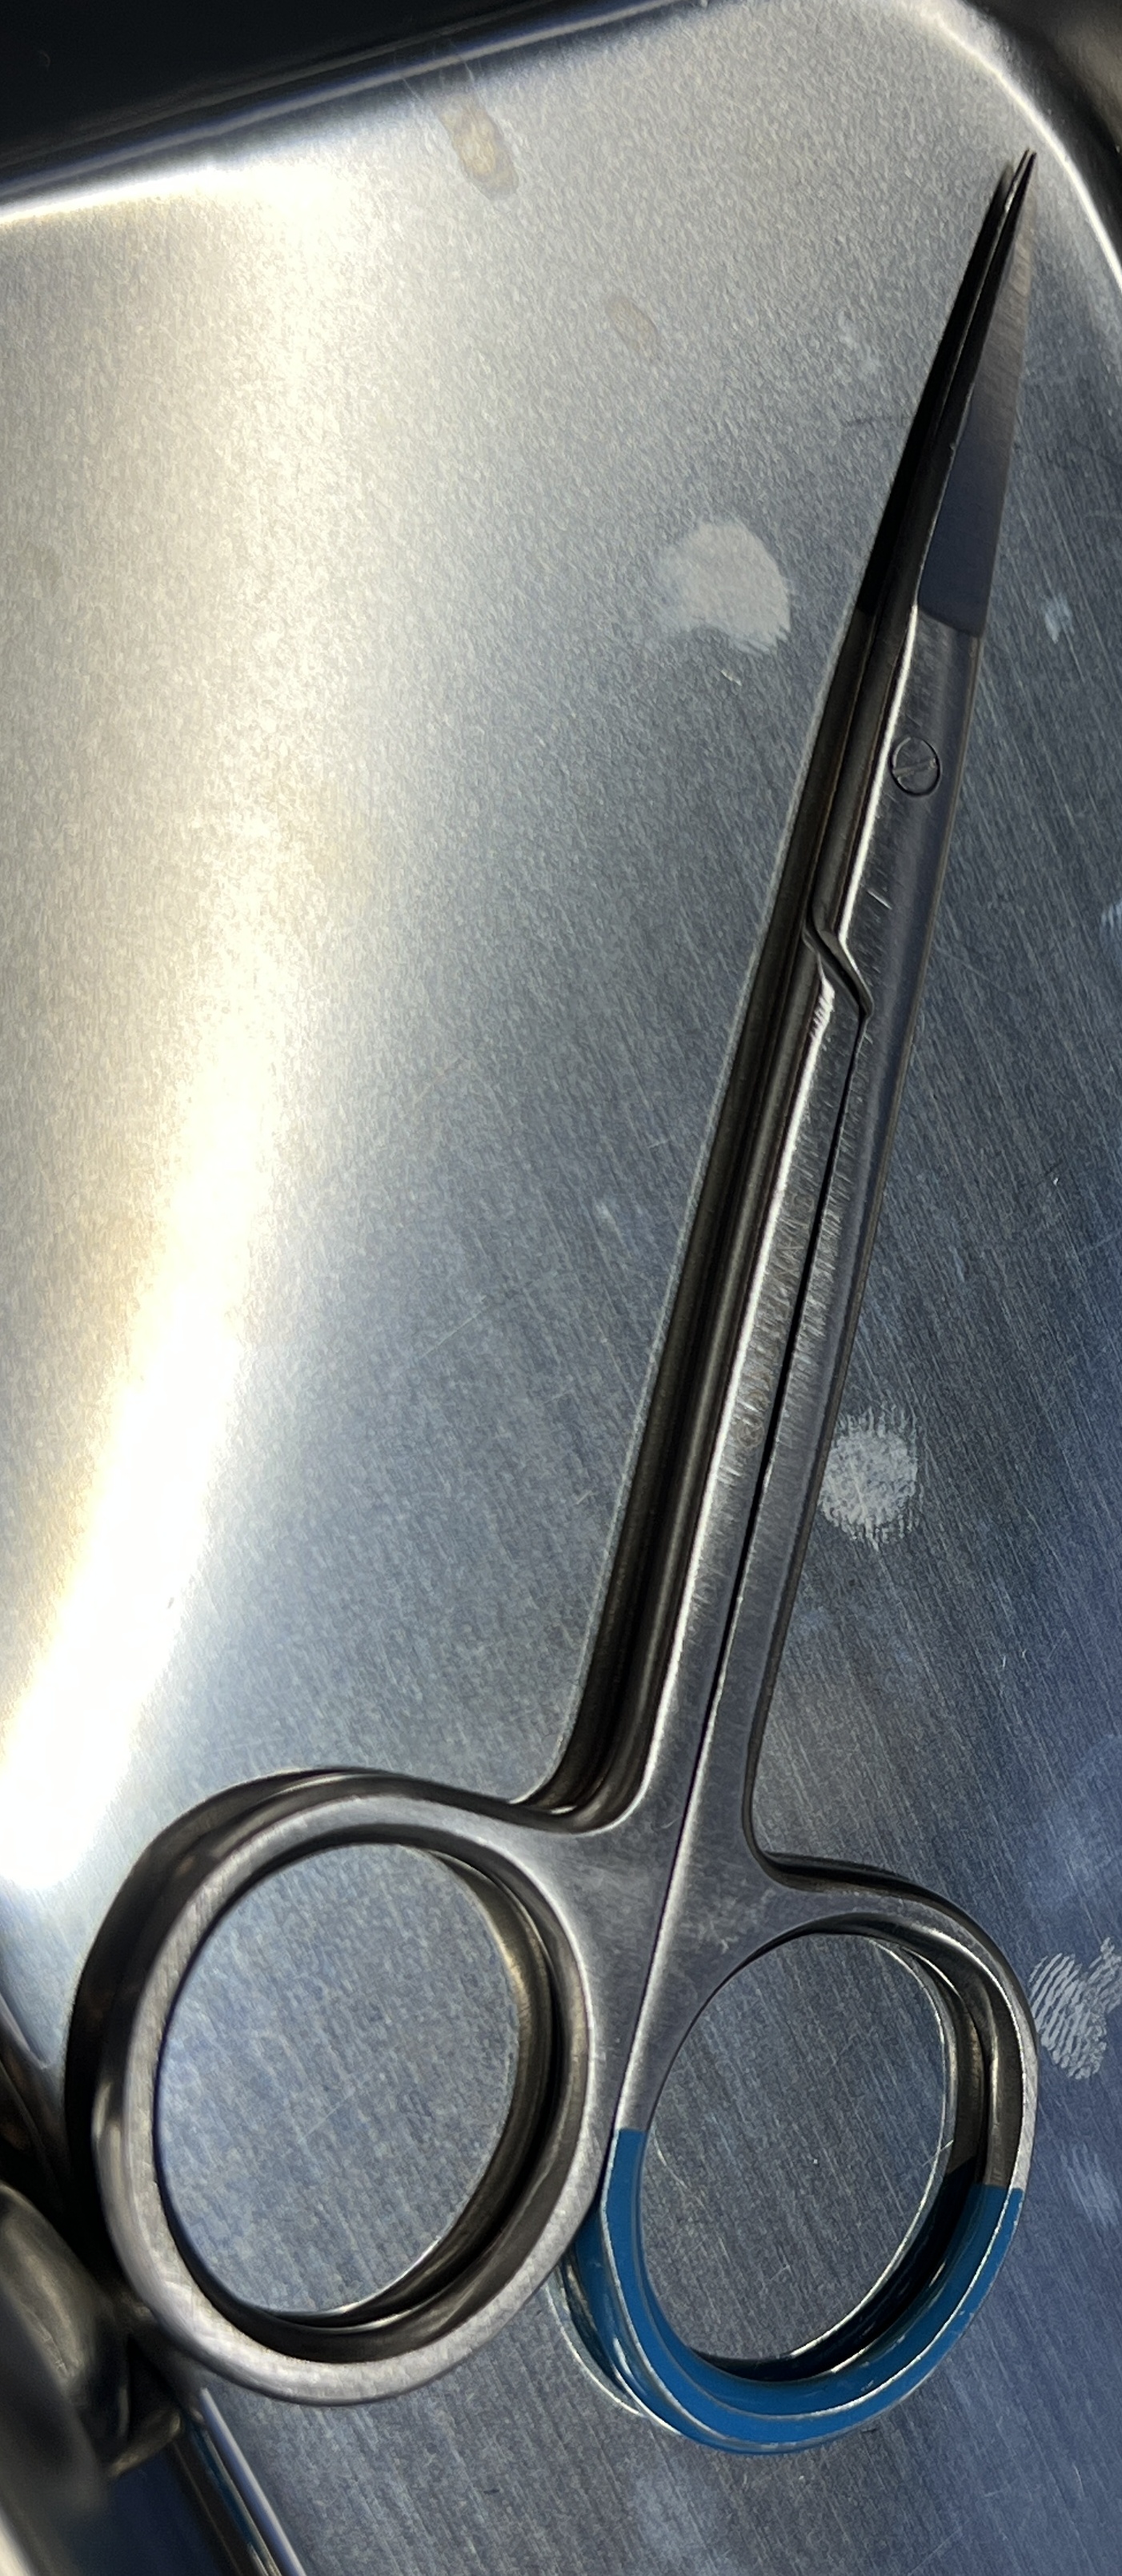
Hinged instrument state: closed